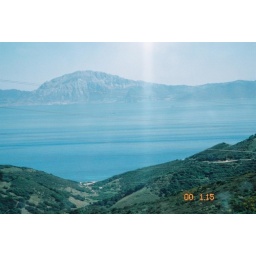
Flying in a bus looking at the coast of Africa (jon)